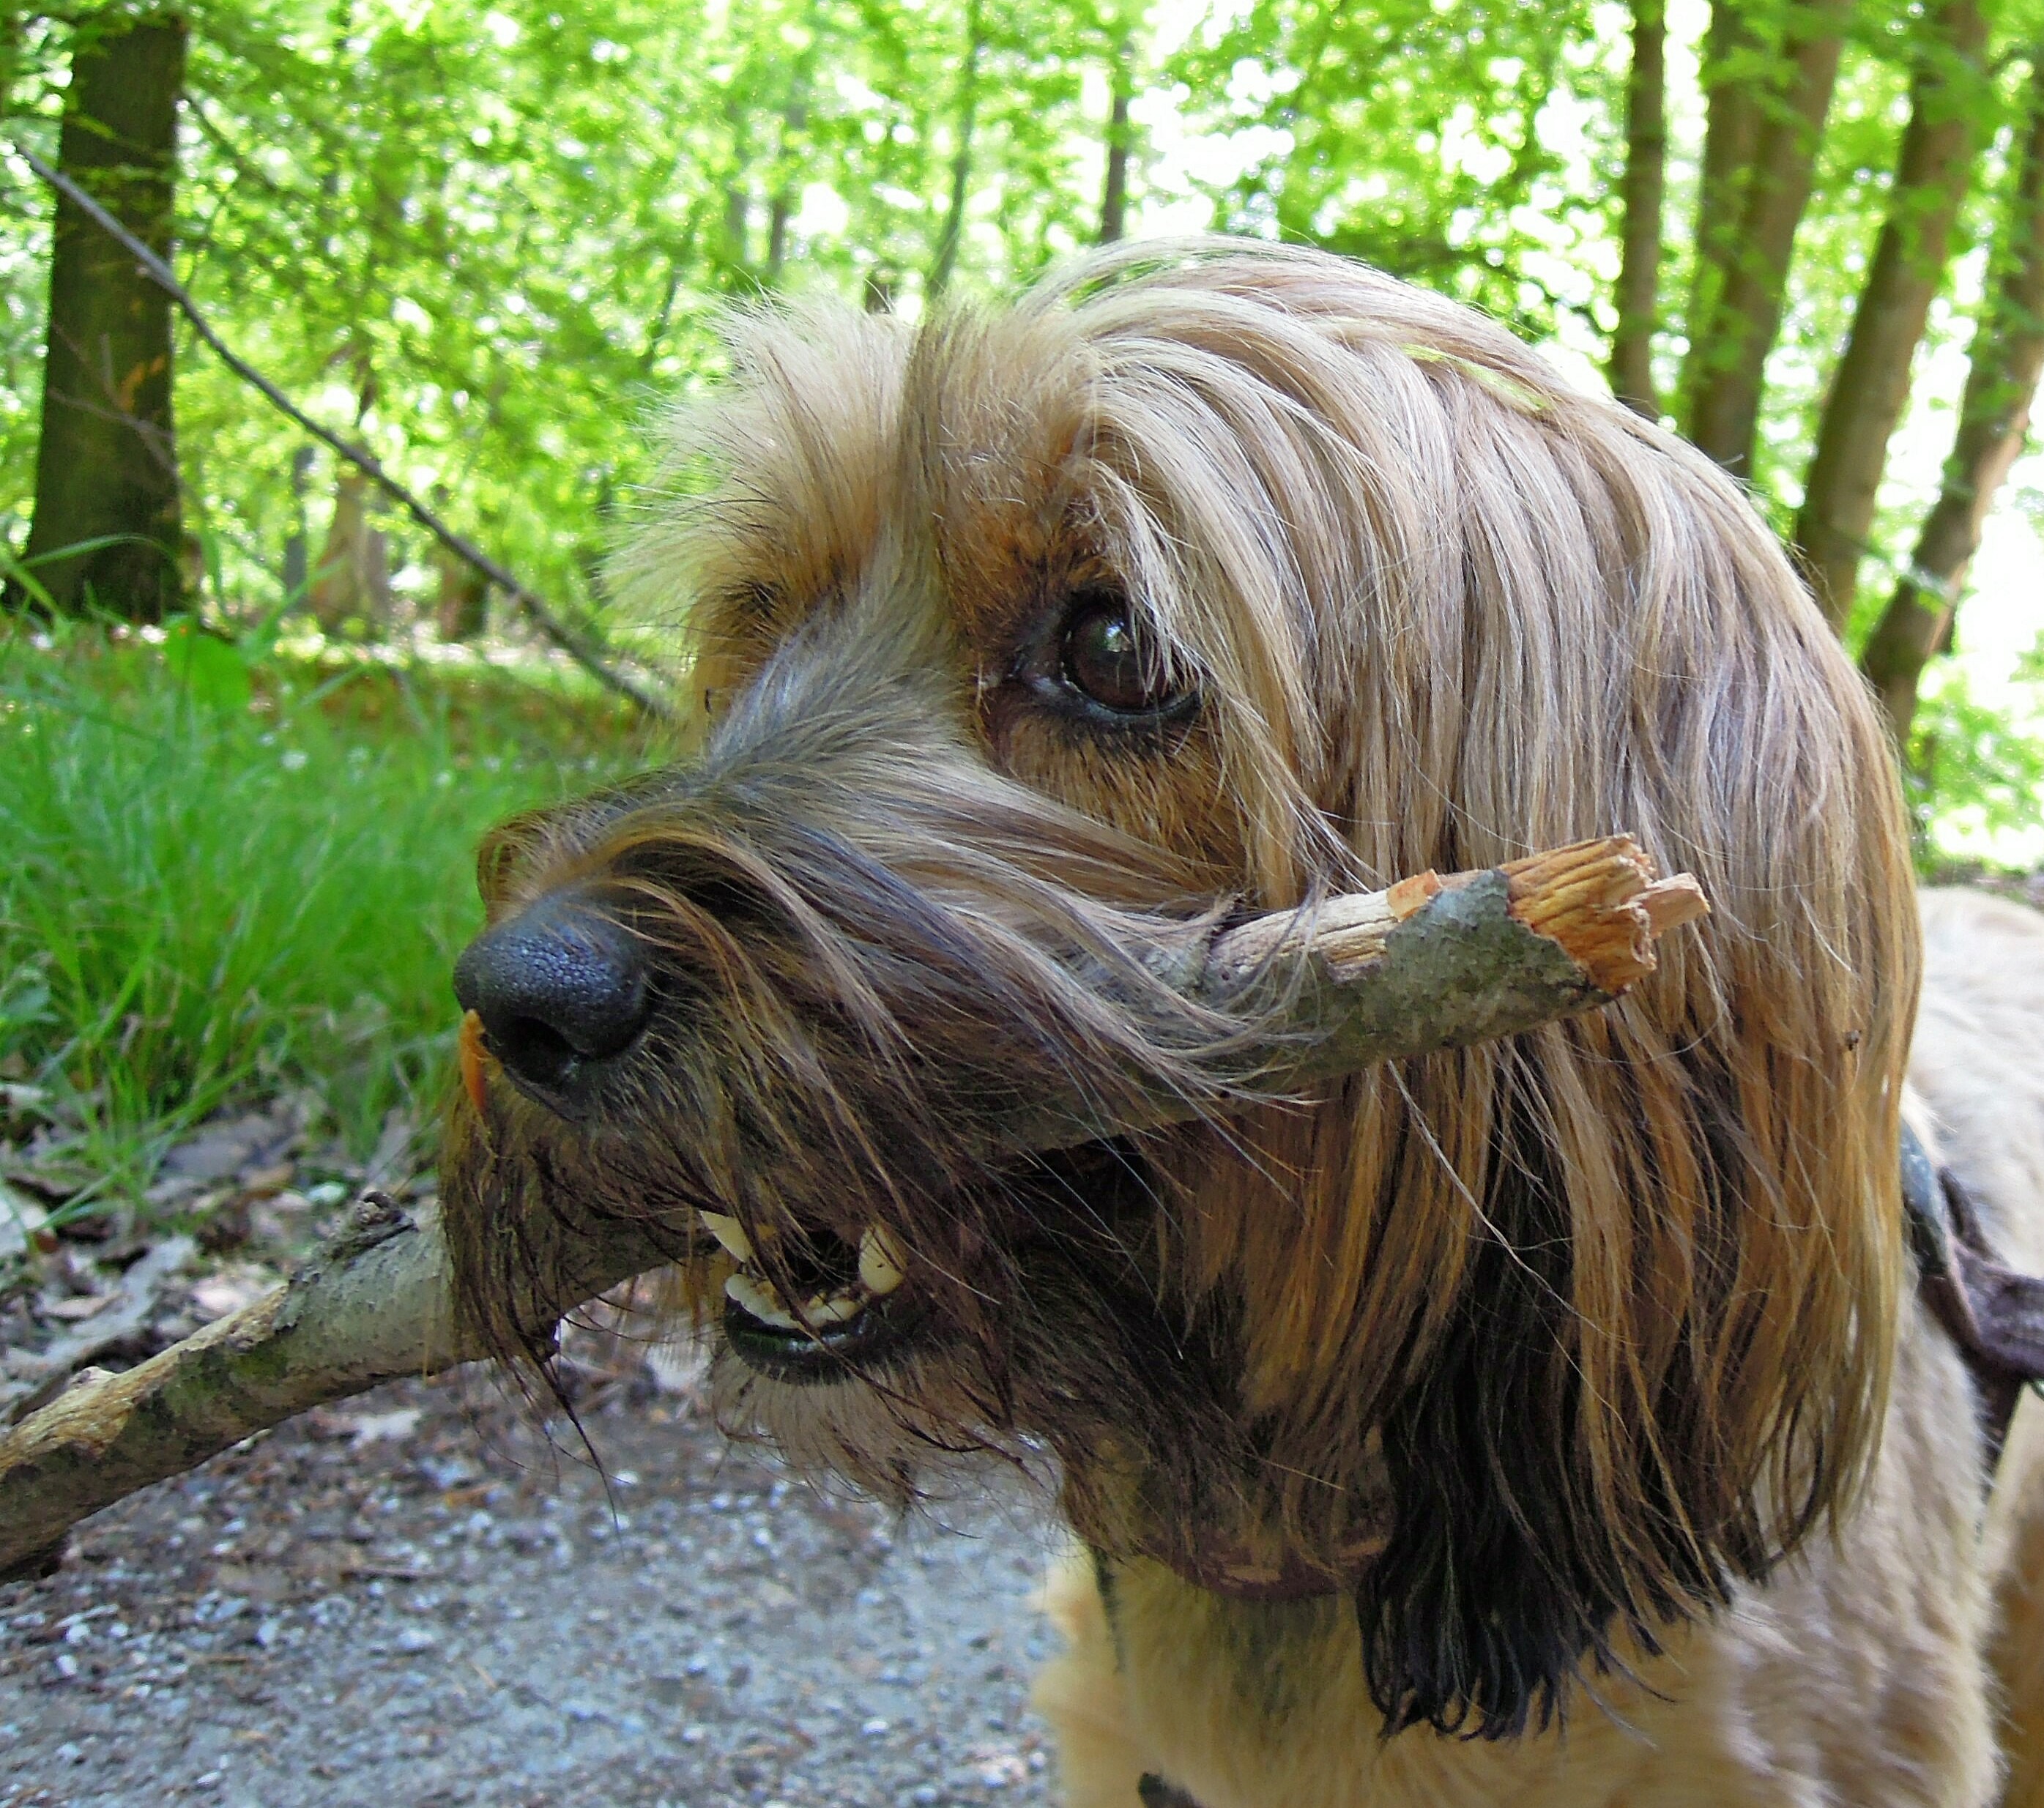
nature, forest, floor, dog, animal, profile, mammal, snout, head, vertebrate, dog breed, terrier, cairn terrier, tibetan terrier, dog with stock, australian silky terrier, dog like mammal, australian terrier, glen of imaal terrier, dog crossbreeds, norfolk terrier, catalan sheepdog, petit basset griffon vend en